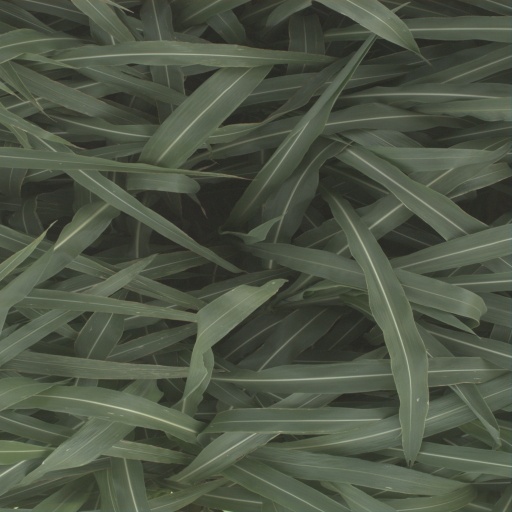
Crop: sorghum